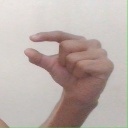
अक्षर: ग